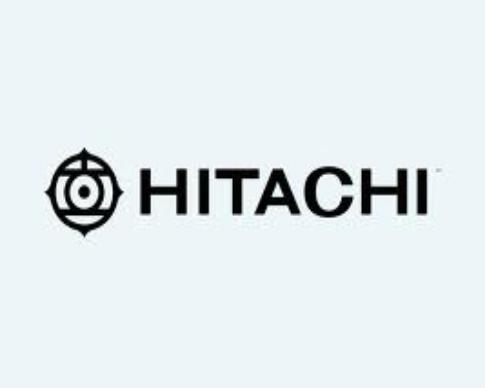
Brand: Hitachi
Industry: Leisure